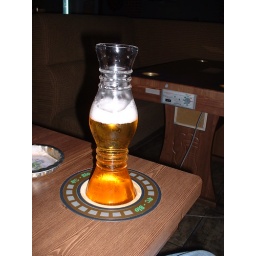
Garten Bier beer glass in the refrigerated table